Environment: real
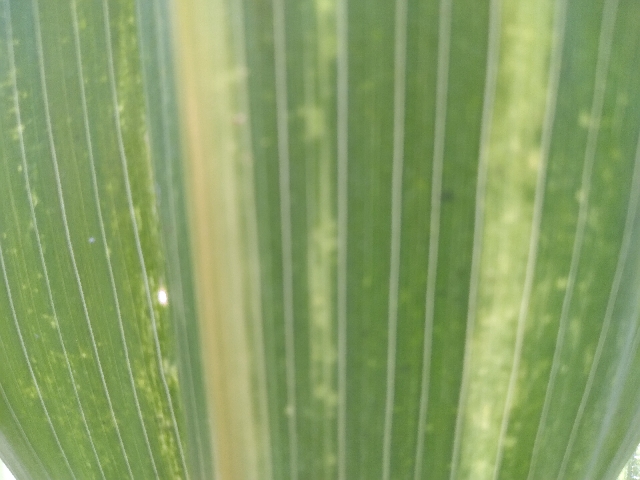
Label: lethal_necrosis